The Mysteries of Paris (1935 film)

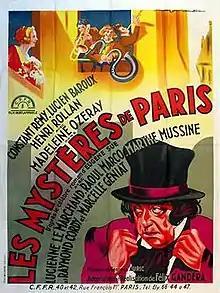

The Mysteries of Paris (French: Les mystères de Paris) is a 1935 French historical drama film directed by Félix Gandéra and starring Lucien Baroux, Madeleine Ozeray and Marcelle Géniat. It is based on the novel "The Mysteries of Paris" by Eugène Sue. The film's sets were designed by the art directors André Barsacq and Robert Gys.